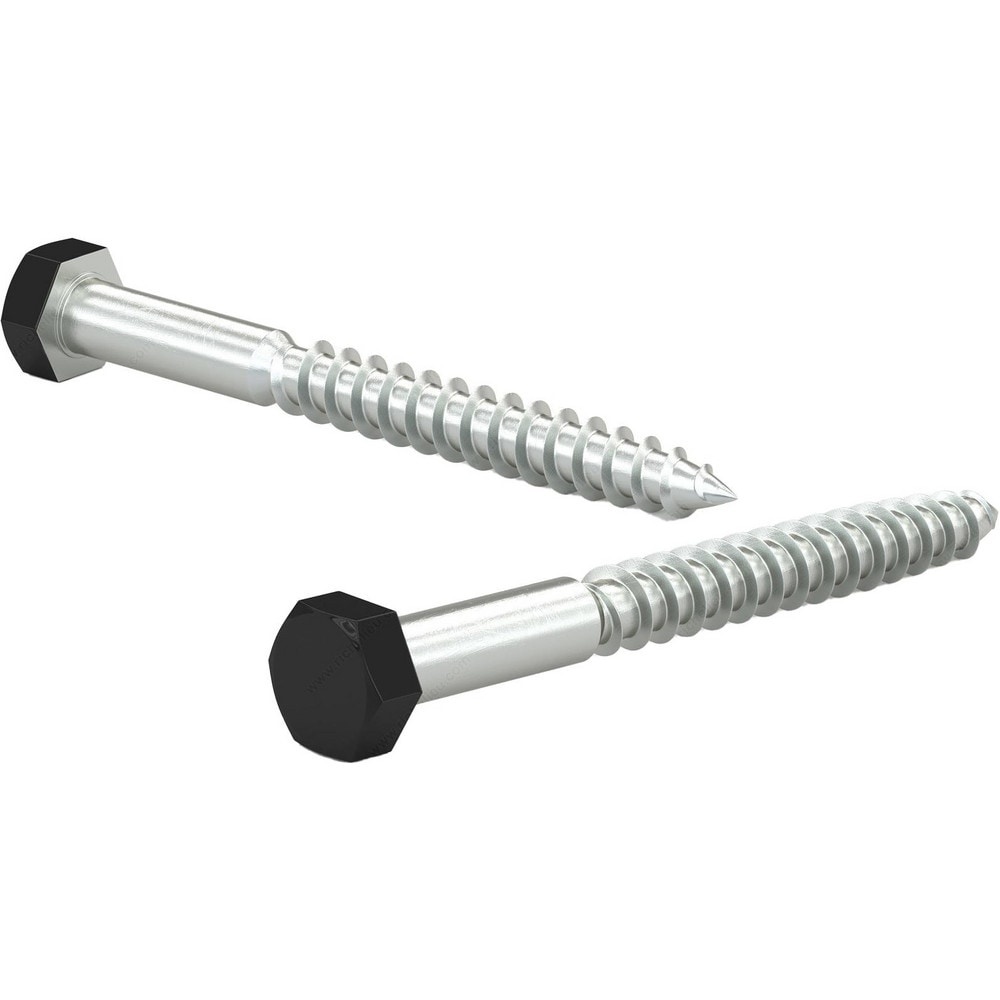
Brand: Onward / Part #: 5126FBR
Item #: 57055121 Brand: Onward Model #: 5126FBR Product Specifications Type Colored Lag Bolt Size/Diameter 1/2 Length (Inch) 2 Material Metal Minimum Door Thickness (Decimal Inch) 2.250
Brand: Onward
Category: Hardware > Hardware Accessories > Hardware Fasteners > Screws > Lag Screws